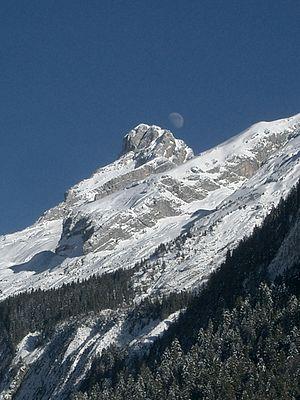
La pointe Percée est le point culminant de la chaîne des Aravis, à 2 750 m d'altitude, dans le département de la Haute-Savoie.